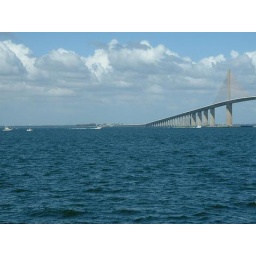
sky bridge in tampa. when i went for my holliday